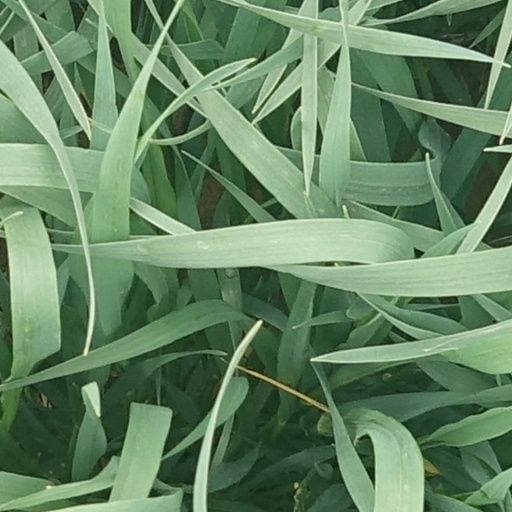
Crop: wheat